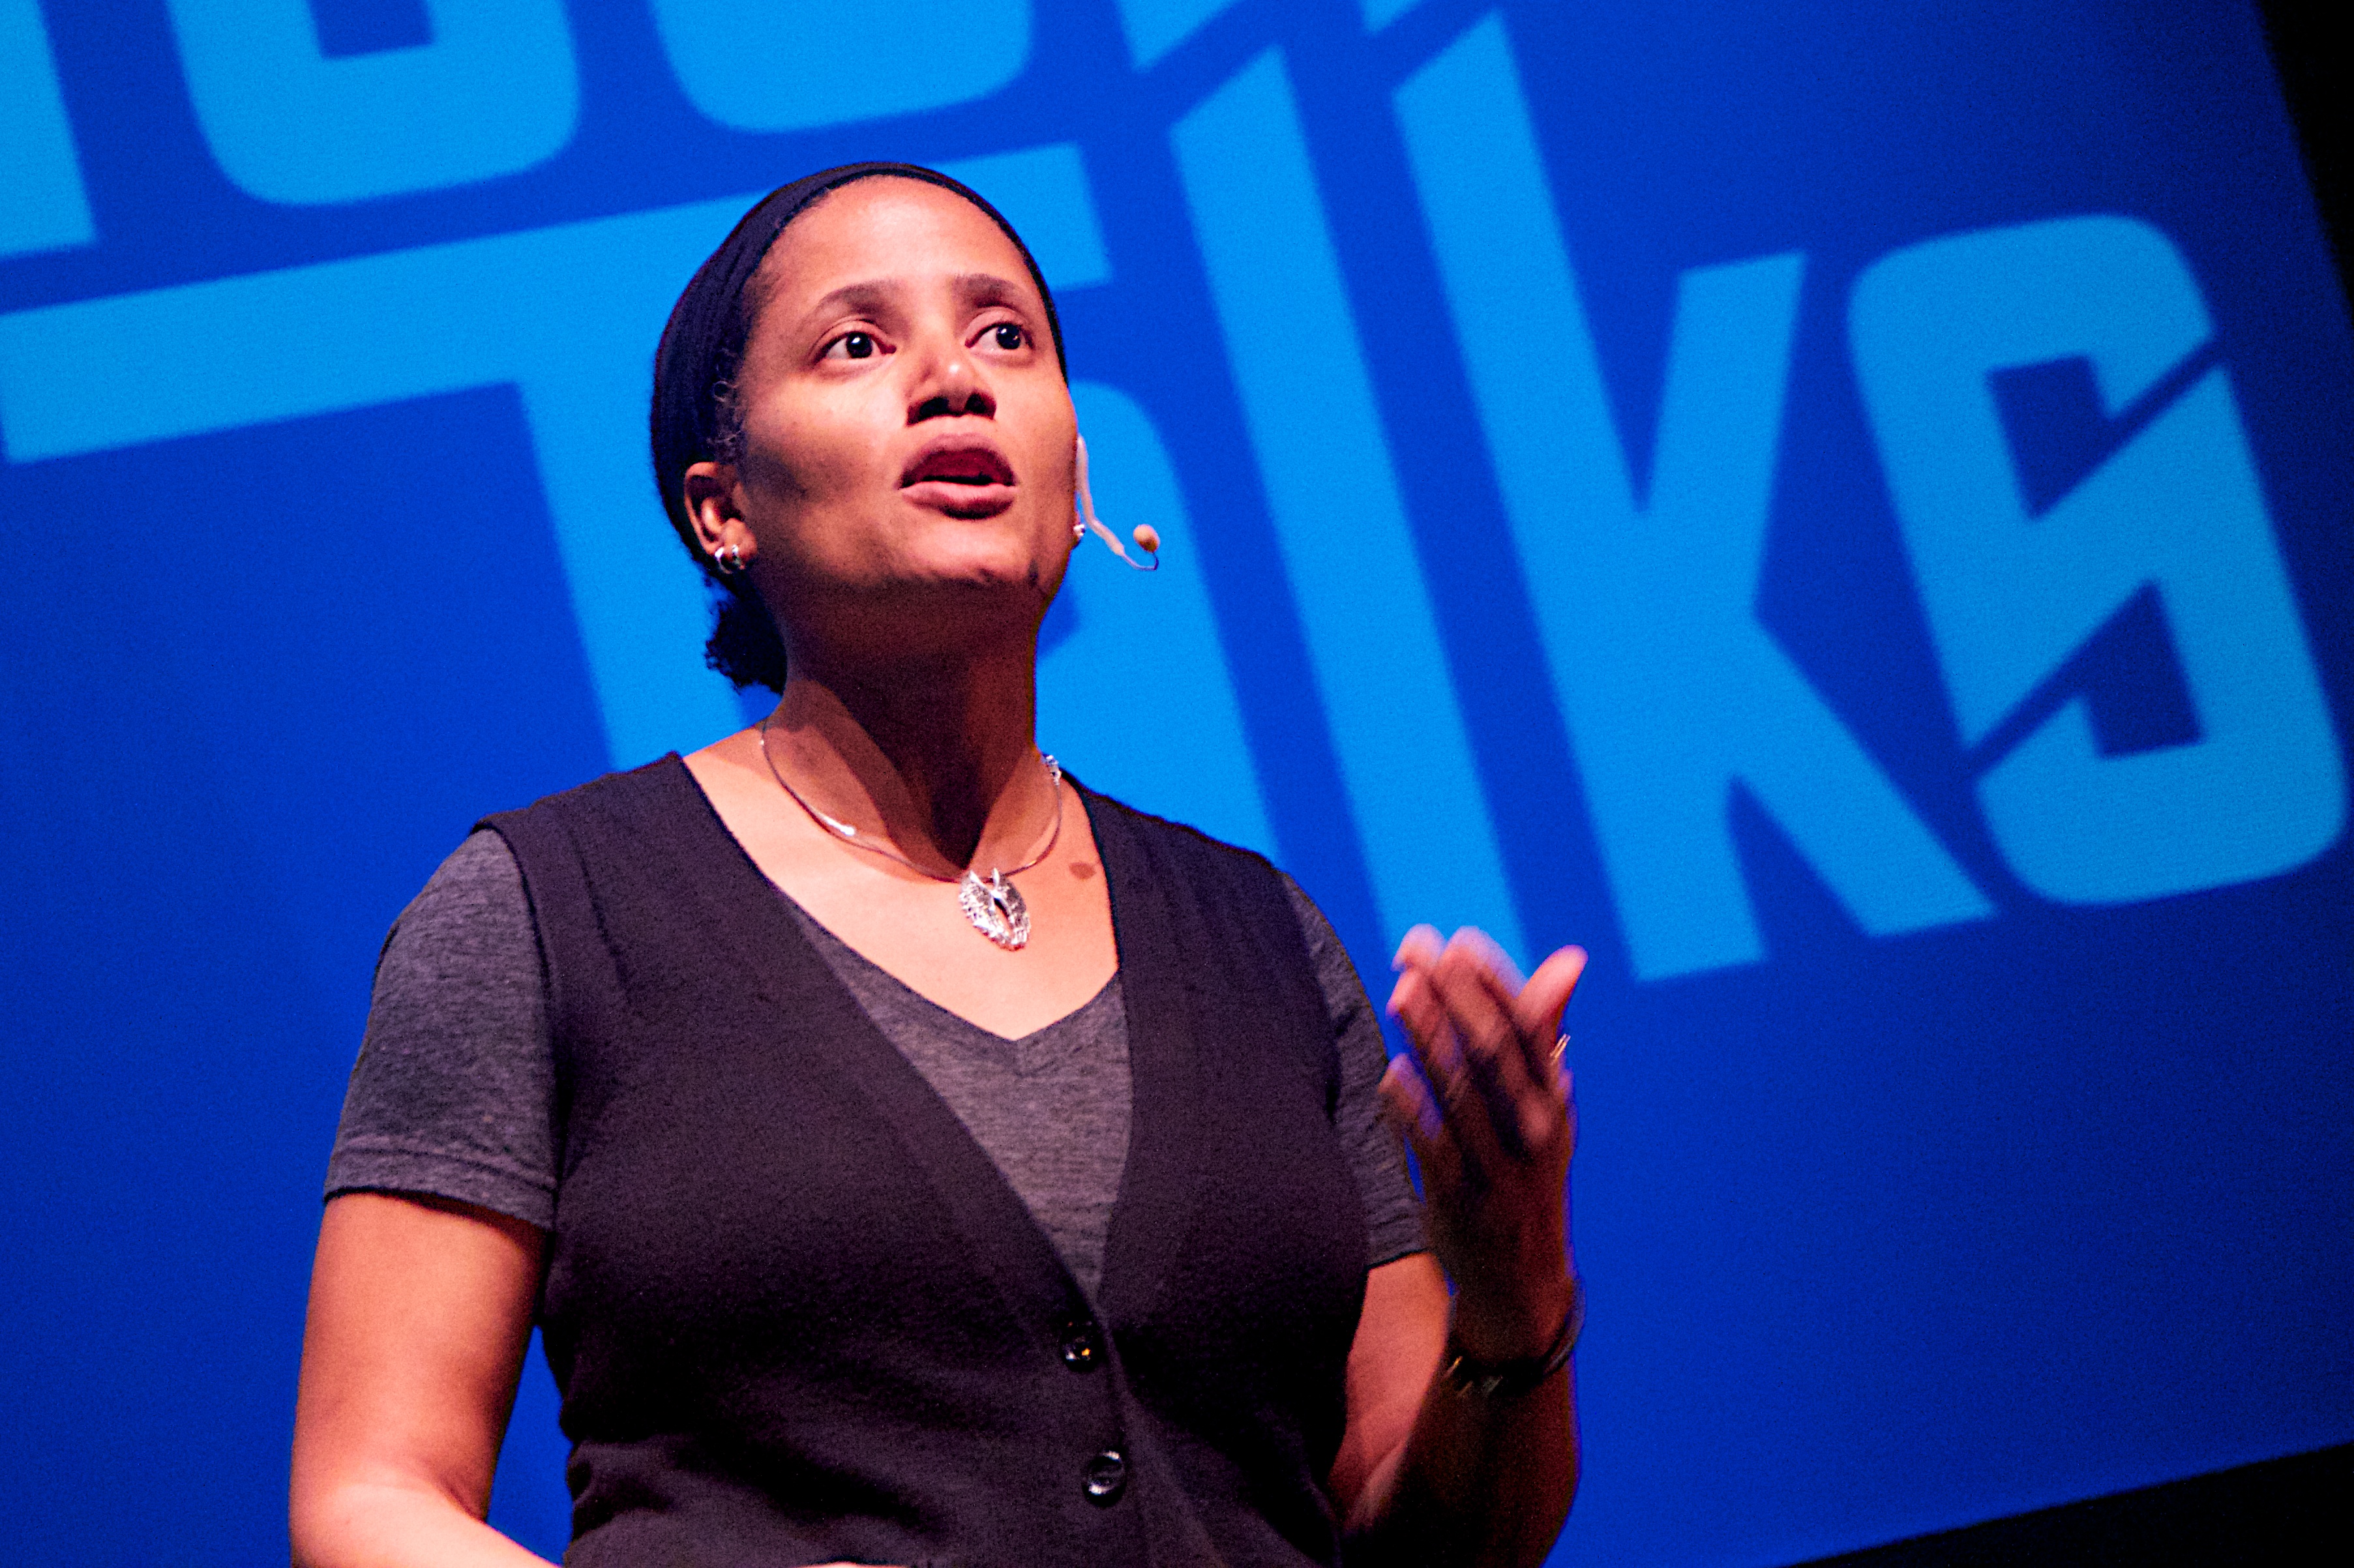
person, blue, singing, speech, scctechtalks, singer songwriter, public relations